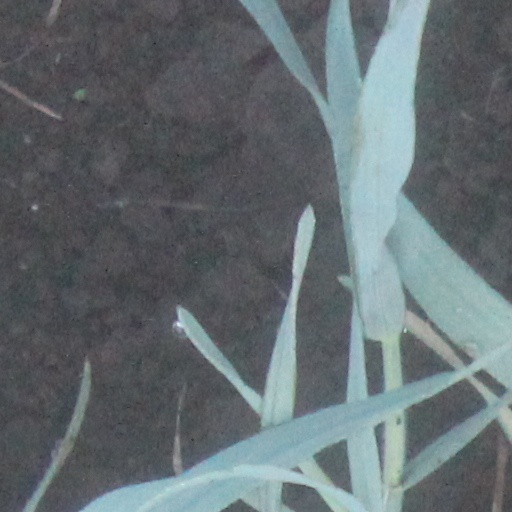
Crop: wheat